1918 Swiss general strike

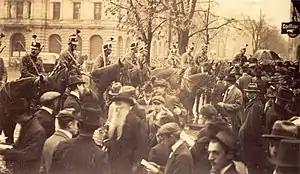
Confrontation between strikers and soldiers in Zürich

The 1918 Swiss general strike took place from 12 to 14 November and involved around 250,000 workers.